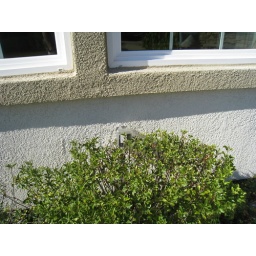
Model: View of electrical outlet under 1st window from ext door